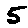
Label: 5